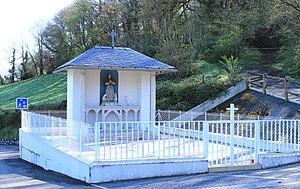
Oratoire de Bartrès (Hautes-Pyrénées)
Bartrès est une commune française située dans le département des Hautes-Pyrénées, en région Occitanie.